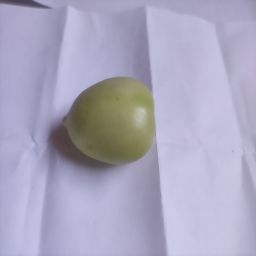
Crop: Tomato
Quality: Unripe